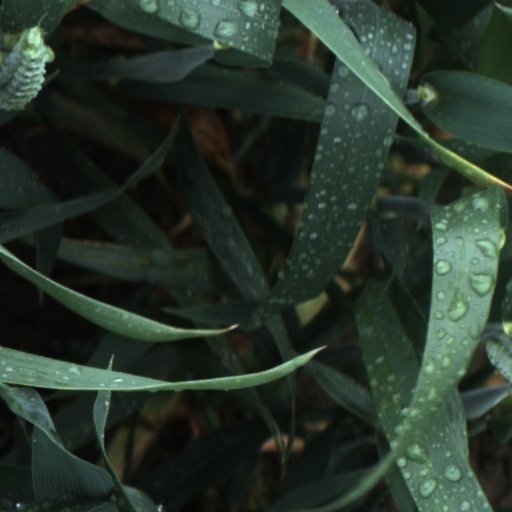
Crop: wheat